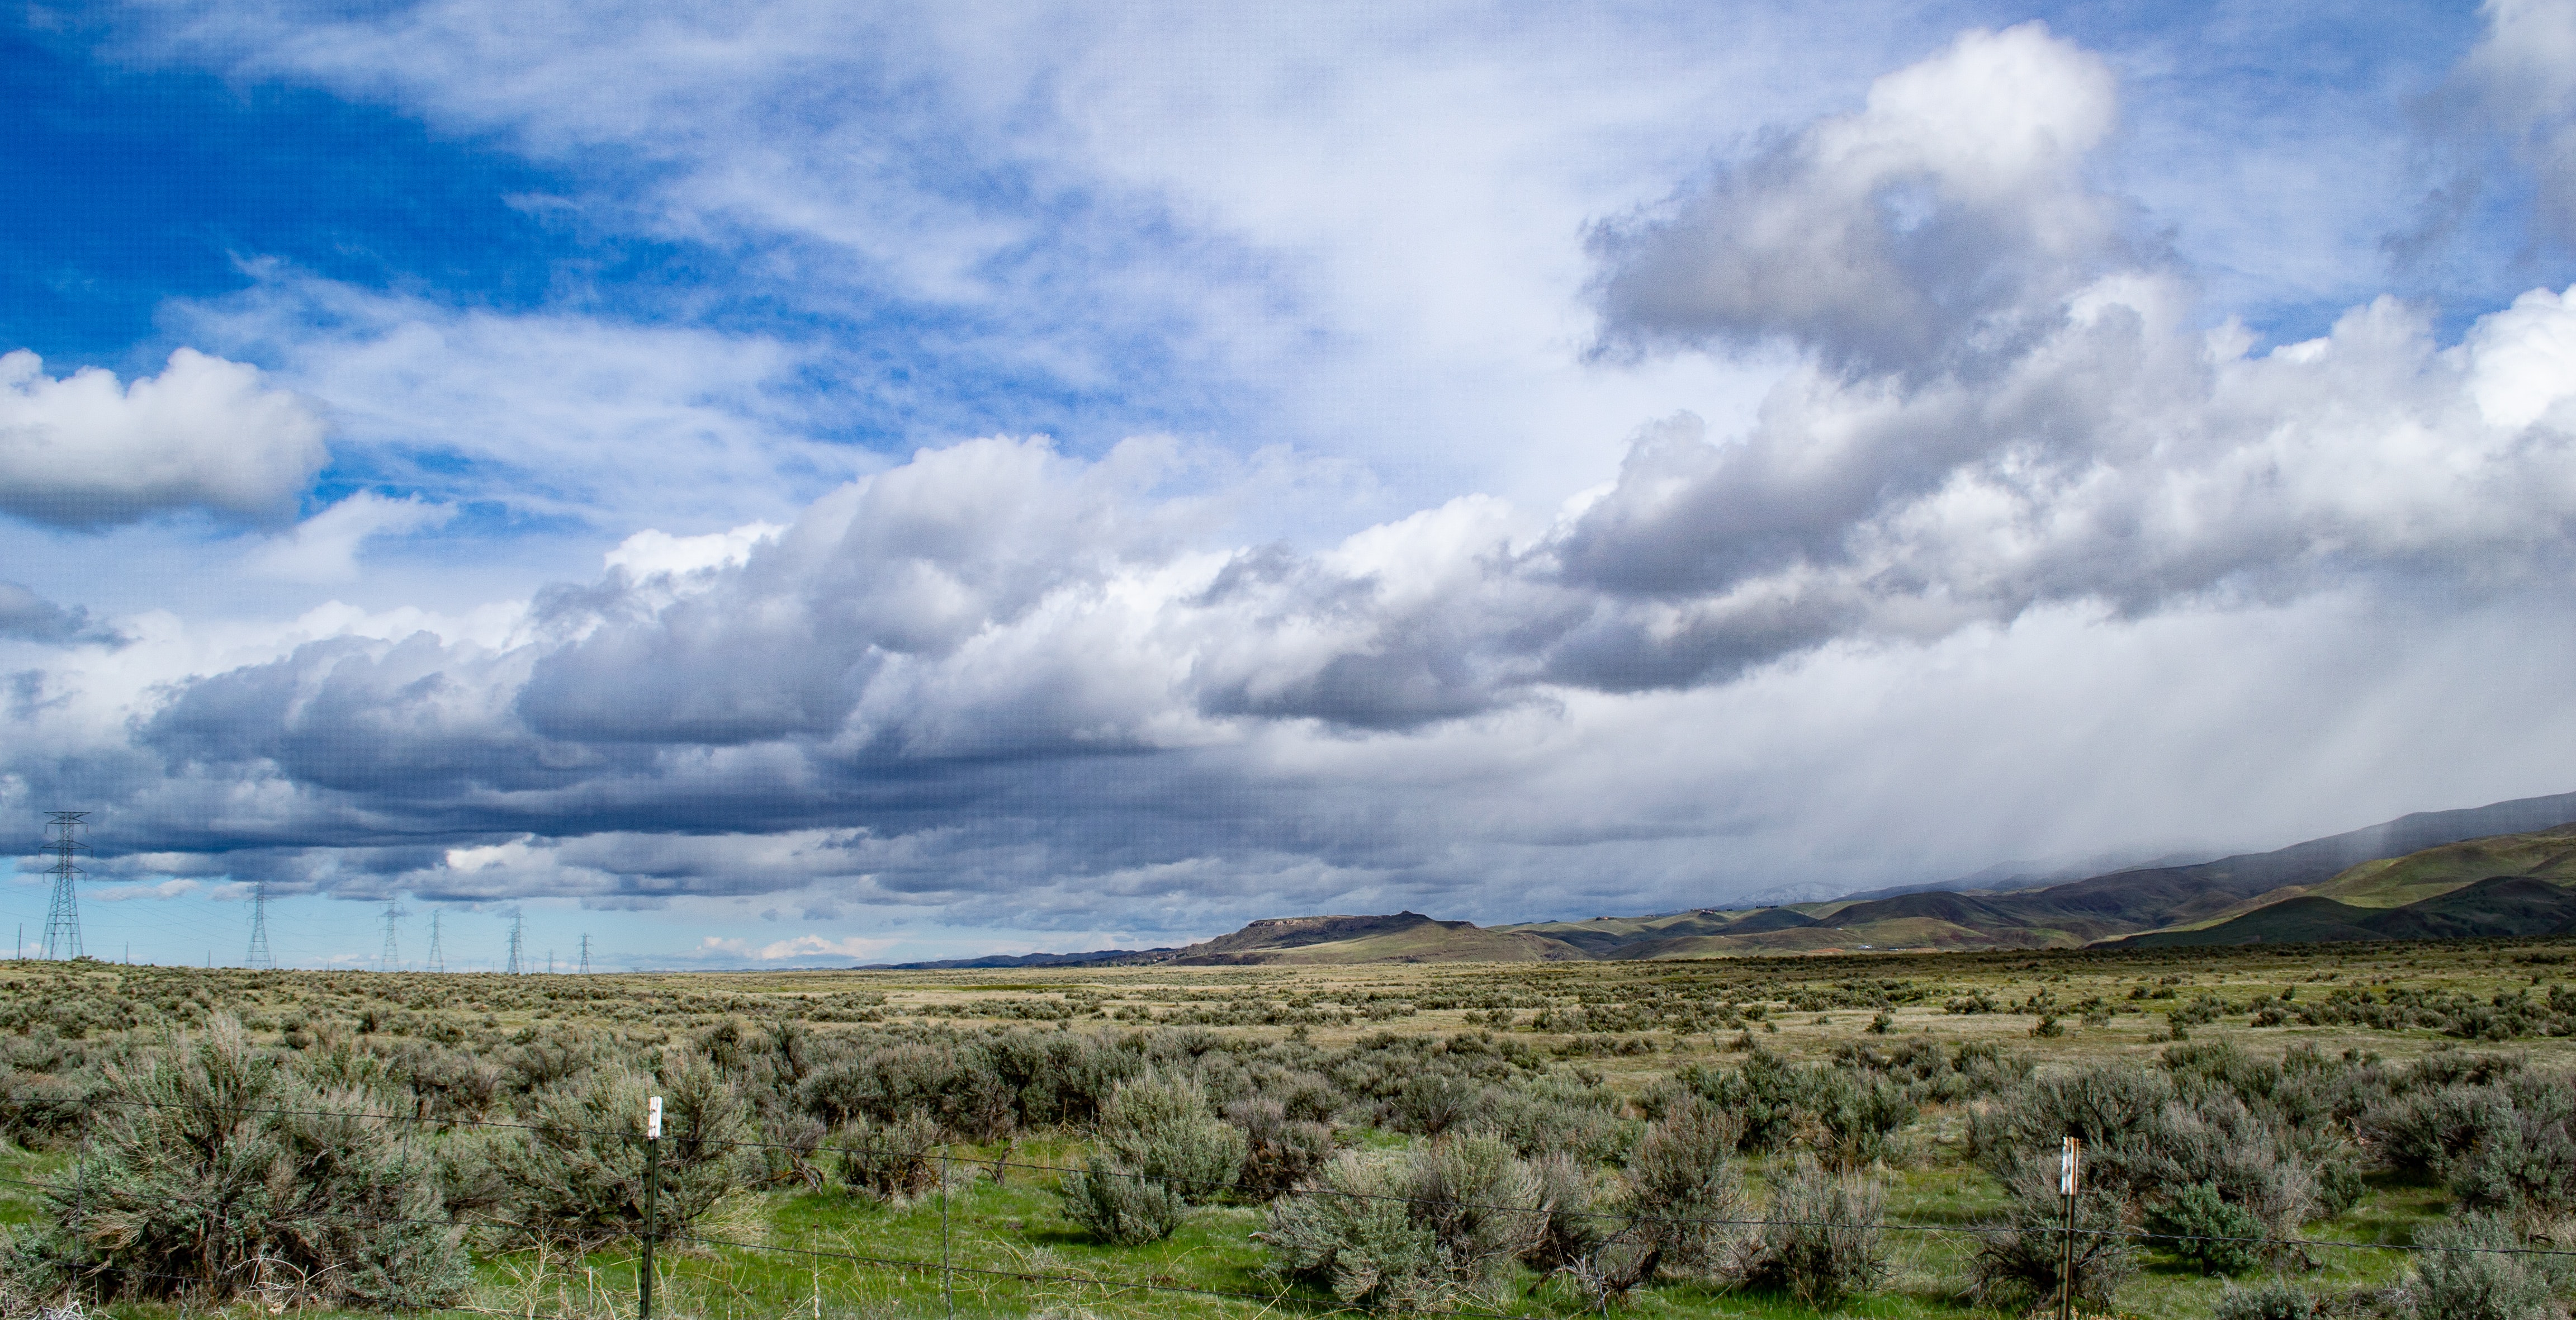
sky, cloud, nature, natural landscape, grassland, plain, steppe, natural environment, ecoregion, cumulus, wilderness, highland, daytime, prairie, plant community, shrubland, badlands, hill, landscape, savanna, horizon, grass, tree, tundra, fell, mountain, rural area, meteorological phenomenon, national park, photography, land lot, plant, plateau, pasture, ranch, field, panorama, road, meadow